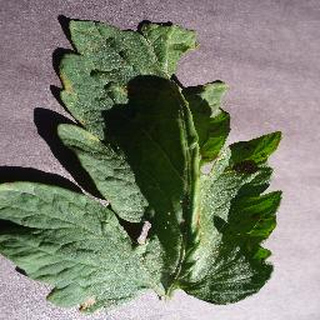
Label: tomato_early_blight